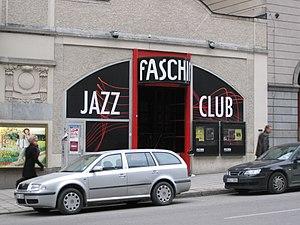
Le Club de jazz Fasching, à Stockholm.